Drought in Chile

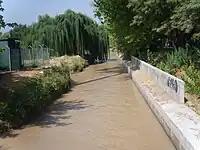
San Carlos Canal in picture begun to be built in 1772 in response to years of drought.

The 1770–1782 period was one of general drought in Central Chile with a total of three non-consecutive years of extreme drought. In 1772 vineyards and cropfields along Mapocho River in Santiago could not be irrigated. This drought led the authorities to begin the construction of the long-planned San Carlos Canal in 1772 to divert water from Maipo River to Mapocho River.